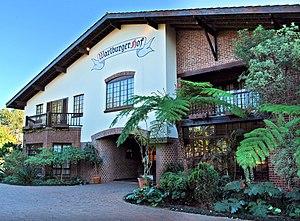
Wartburg est une ville du KwaZulu-Natal, en Afrique du Sud.